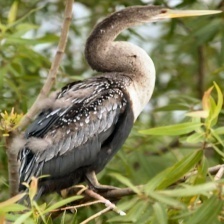
Species: ANHINGA
Scientific name: ANHINGA ANHINGA